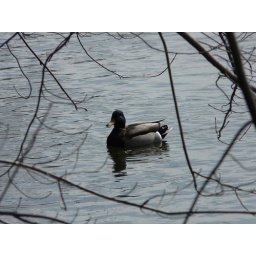
A duck in the river just behind Hampton lanes.